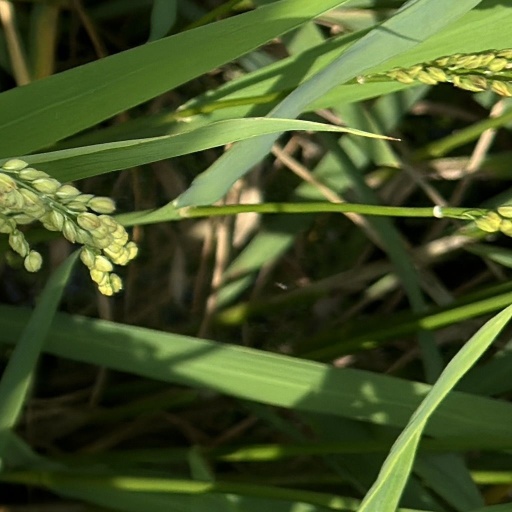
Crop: rice